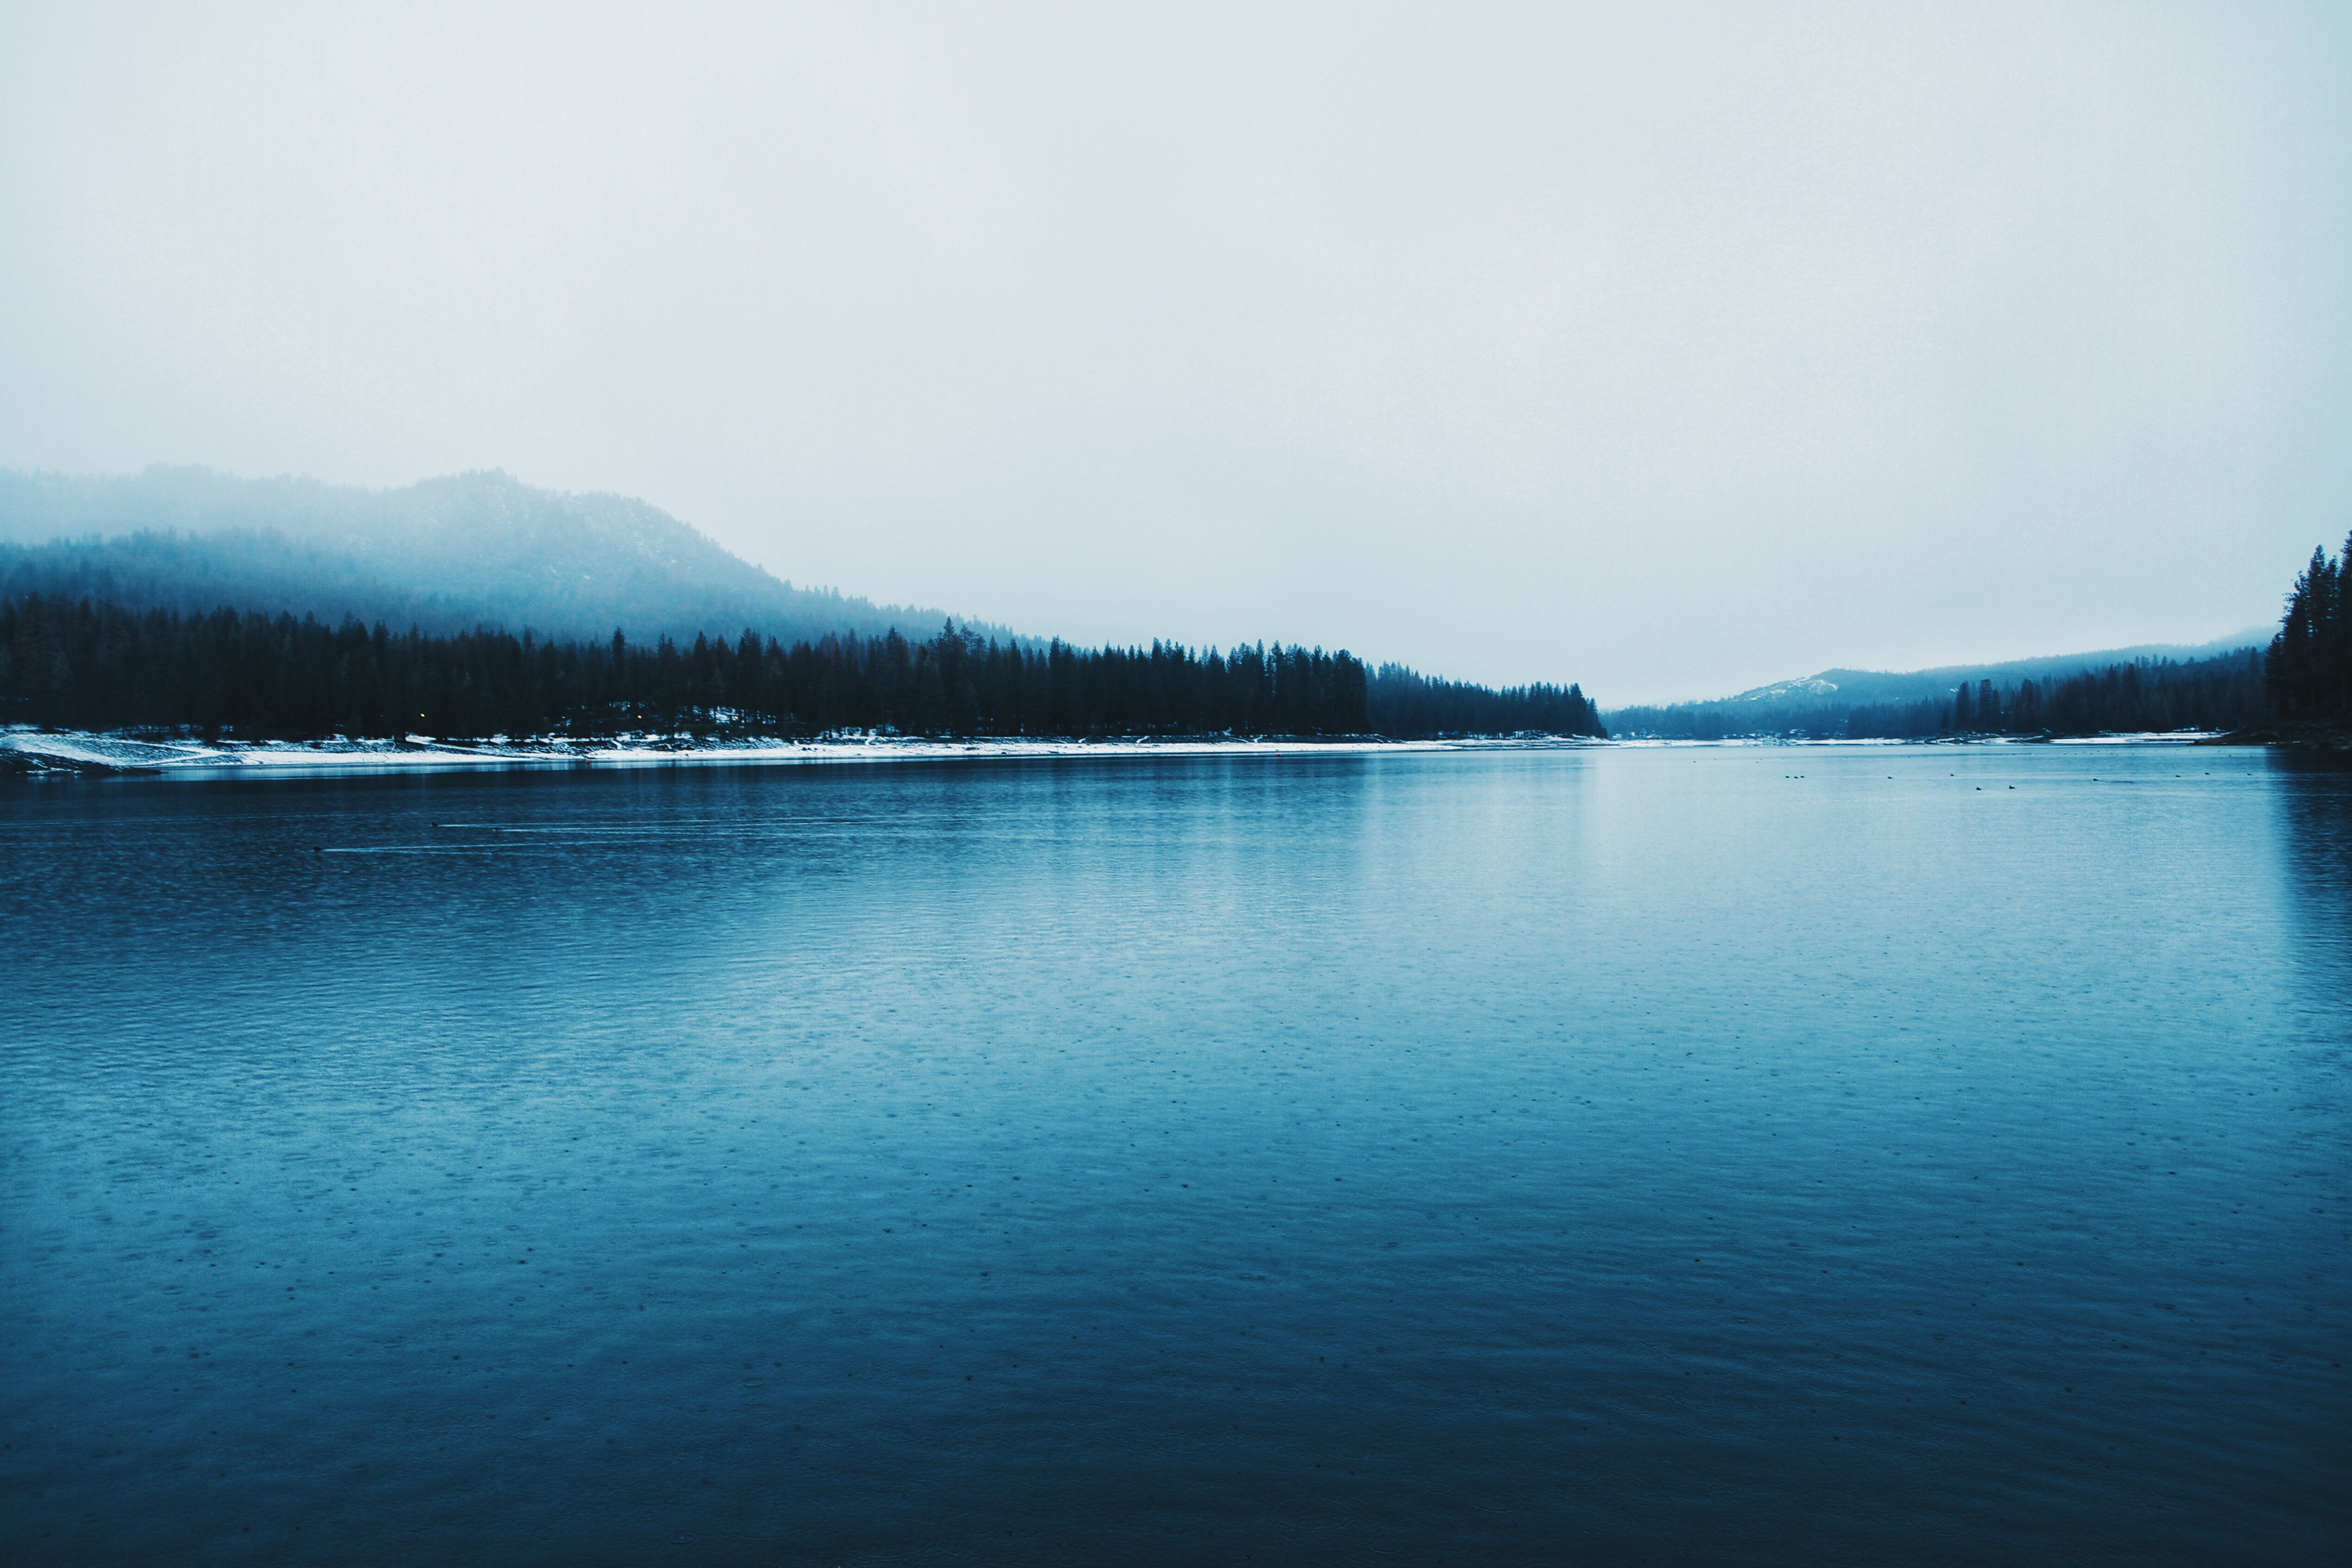
sea, water, nature, forest, mountain, cloud, sky, mist, morning, hill, lake, dawn, dusk, reflection, blue, reservoir, body of water, loch, atmospheric phenomenon